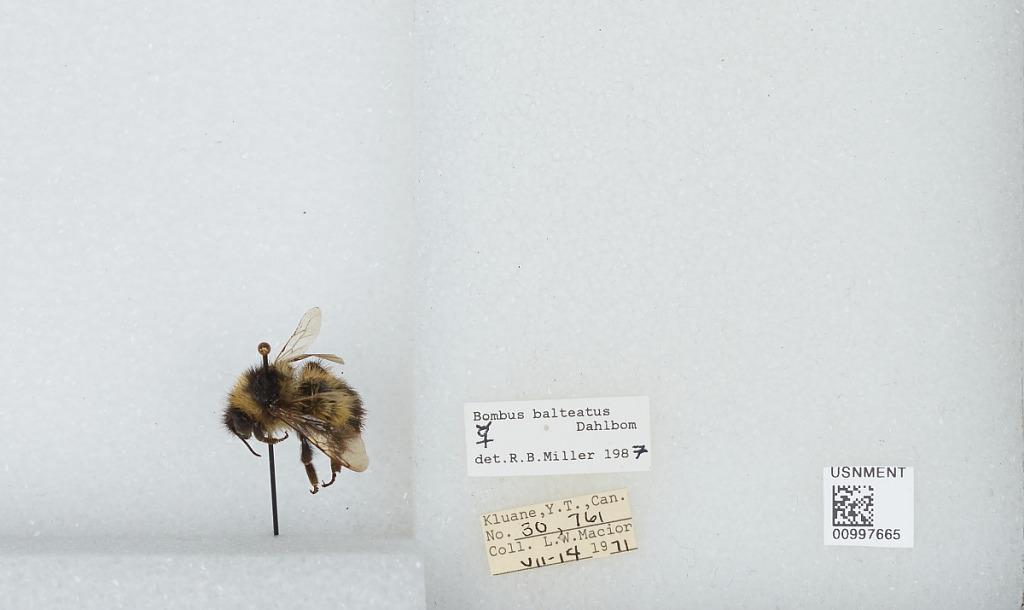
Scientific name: Bombus (Alpinobombus) balteatus Dahlbom
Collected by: L. Macior
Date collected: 1971-7-14
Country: Canada
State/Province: Yukon Territory
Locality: Kluane
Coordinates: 60.75, -139.5
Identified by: Miller, R. B.